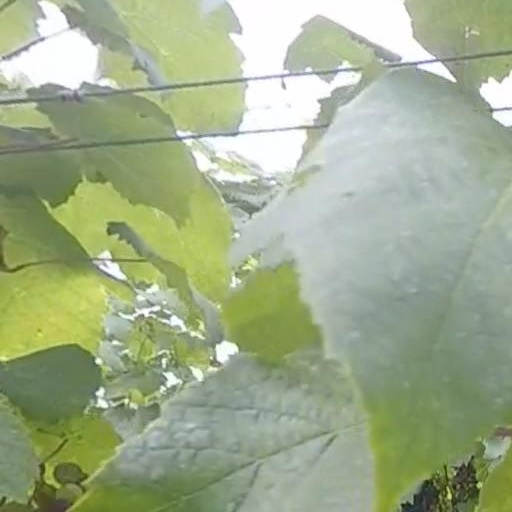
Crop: grape